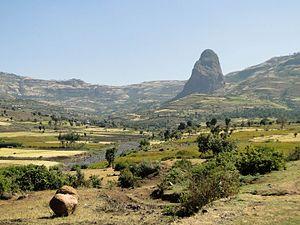
Paysage de la région de l'Amhara, Éthiopie